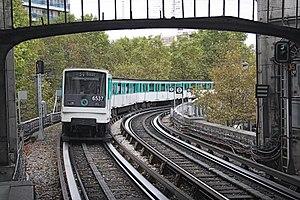
Corvisart (métro de Paris)